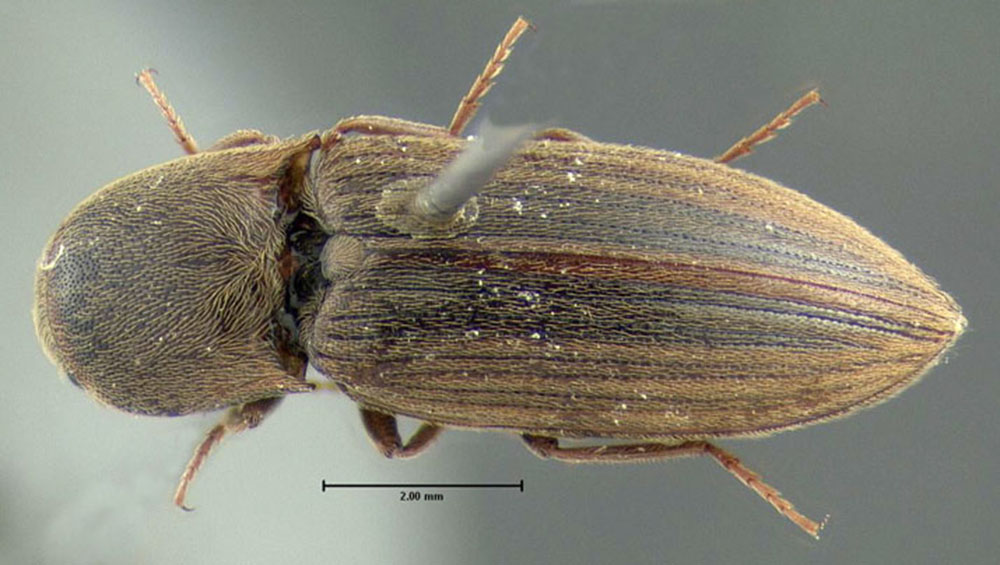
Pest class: clickbeetles_wireworms